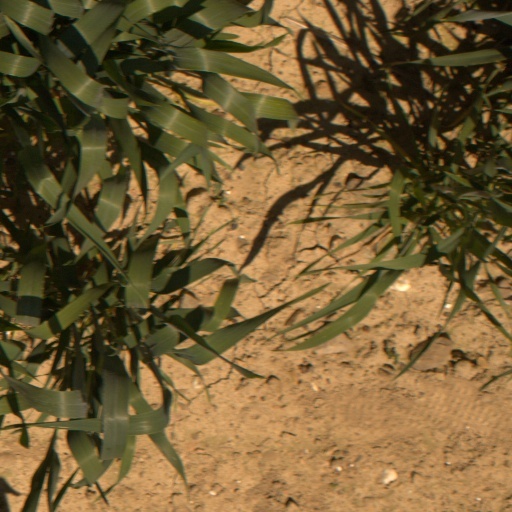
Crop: wheat